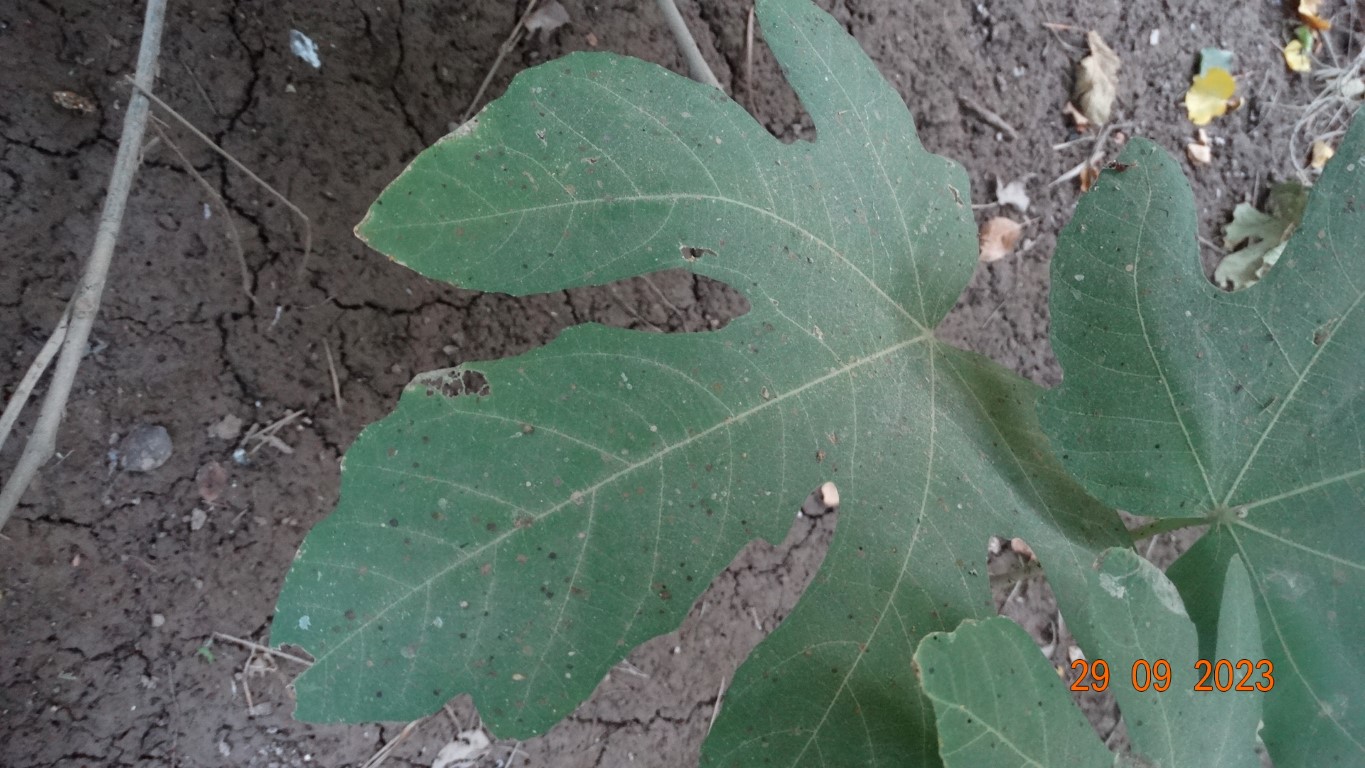
Label: healthy